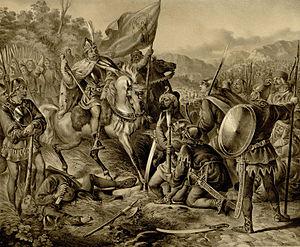
Anastas Jovanović, né à Vratsa en 1817 et mort le 1ᵉʳ novembre 1899, est un photographe et lithographe majeur serbe.